John Jope Rogers

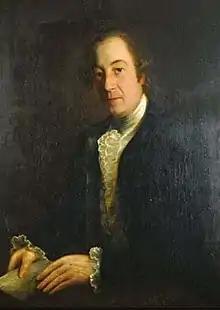
John Knill, portrait by John Opie

Rogers published in 1878 a catalogue of the paintings of the Cornish artist John Opie, "Opie and His Works". It included a short biography. John Enys was a collaborator in this work, and unpublished notes of Rogers were used in Ada Earland's "John Opie and his Circle" of 1911.